Altrincham Line

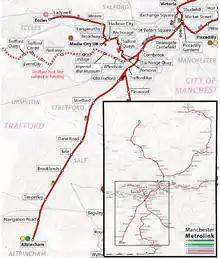
Route map.

The line runs south-west from Manchester city centre, rising from a ramp which takes the tracks onto the streets of central Manchester, just east of stop, and then runs along a former railway viaduct, parallel to the heavy rail Manchester to Warrington and Liverpool line as far as ; just west of which the Eccles Line diverges to the north-west, and the Altrincham line runs south-west under the railway through an underpass. Cornbook stop was opened in 1999 as an interchange stop between the Altrincham and Eccles lines. The line then runs south-west along the former MSJ&AR line, and connects the towns of Stretford and Sale before running to Altrincham. The line uses old railway lines converted to light-rail operation, and has no street-running sections.